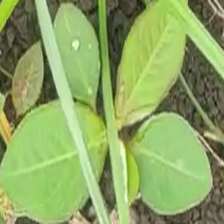
Weed species: Moti_dudhi(Euphorbia_geneculata_L)